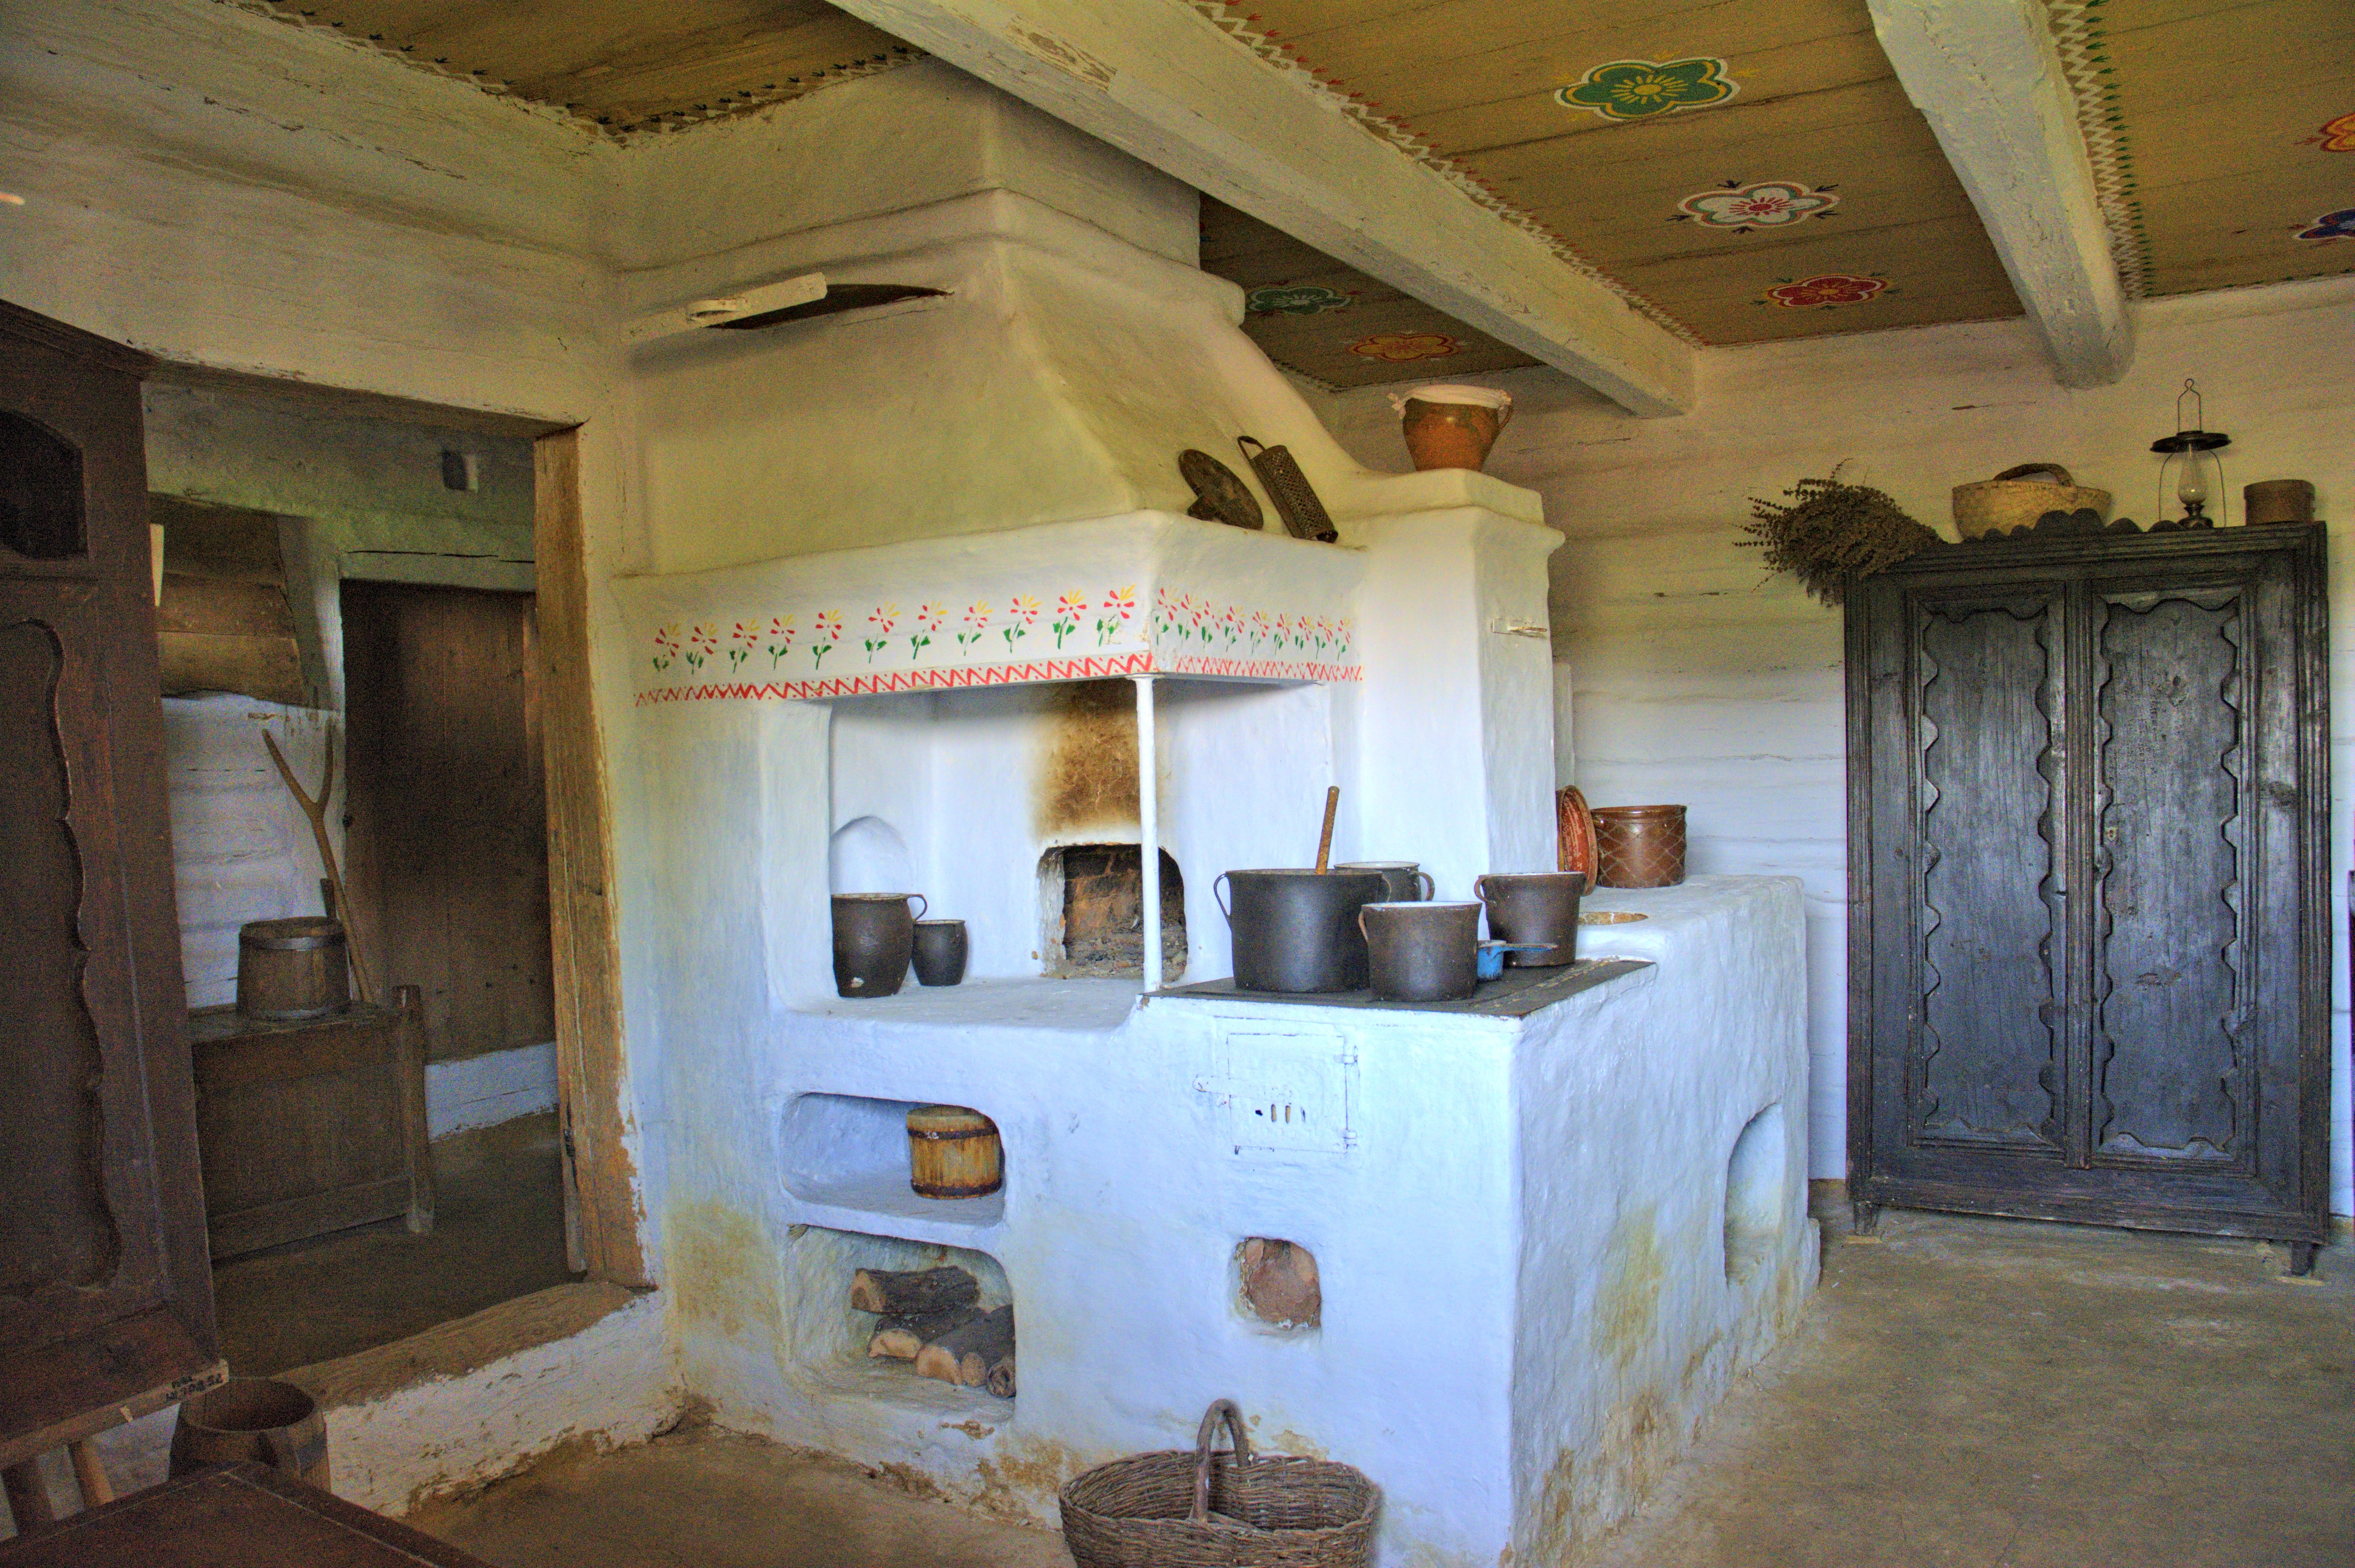
grass, architecture, villa, mansion, house, floor, building, old, home, monument, village, cottage, property, living room, room, interior design, farmhouse, straw, poland, estate, the roof of the, the museum, thatched, hacienda, rural architecture, open air museum, rural cottage, wooden balls, sanok